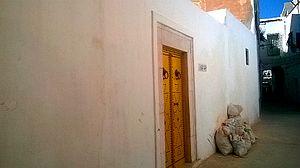
Bab Souika باب سويقة
La mosquée El Kayal ou mosquée El Kaïal est une mosquée tunisienne située dans le quartier de Bab Souika, au nord de la médina de Tunis.